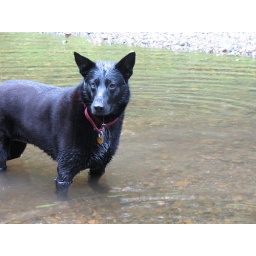
we were tossing cheese in the water for the dog. in the river at the incredible dog park in northampton